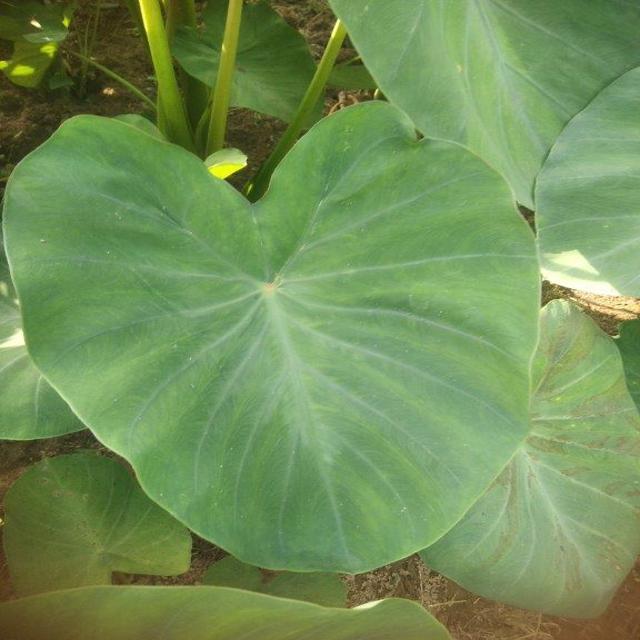
Label: Healthy